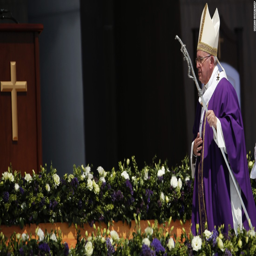
religious leader walks with the pastoral staff during dimension -- a rough , crime - plagued suburb --